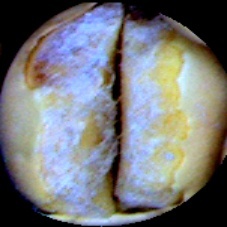
Label: Broken